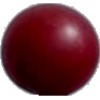
Label: Cherry Wax Red 1